Tourist attractions in Dubai

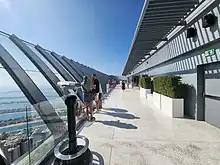
Observation deck of The View at The Palm

Dubai Marina is a district in Dubai, United Arab Emirates. Dubai Marina is an artificial canal city, built along a two-mile (3 km) stretch of Persian Gulf shoreline. When the entire development is complete, it will accommodate more than 120,000 people in residential towers and villas. It is located on Interchange 5 between Jebel Ali Port and the area which hosts Dubai Internet City, Dubai Media City, and the American University in Dubai. The first phase of this project has been completed. Dubai Marina was inspired by the Concord Pacific Place development along False Creek in Vancouver, British Columbia, Canada.